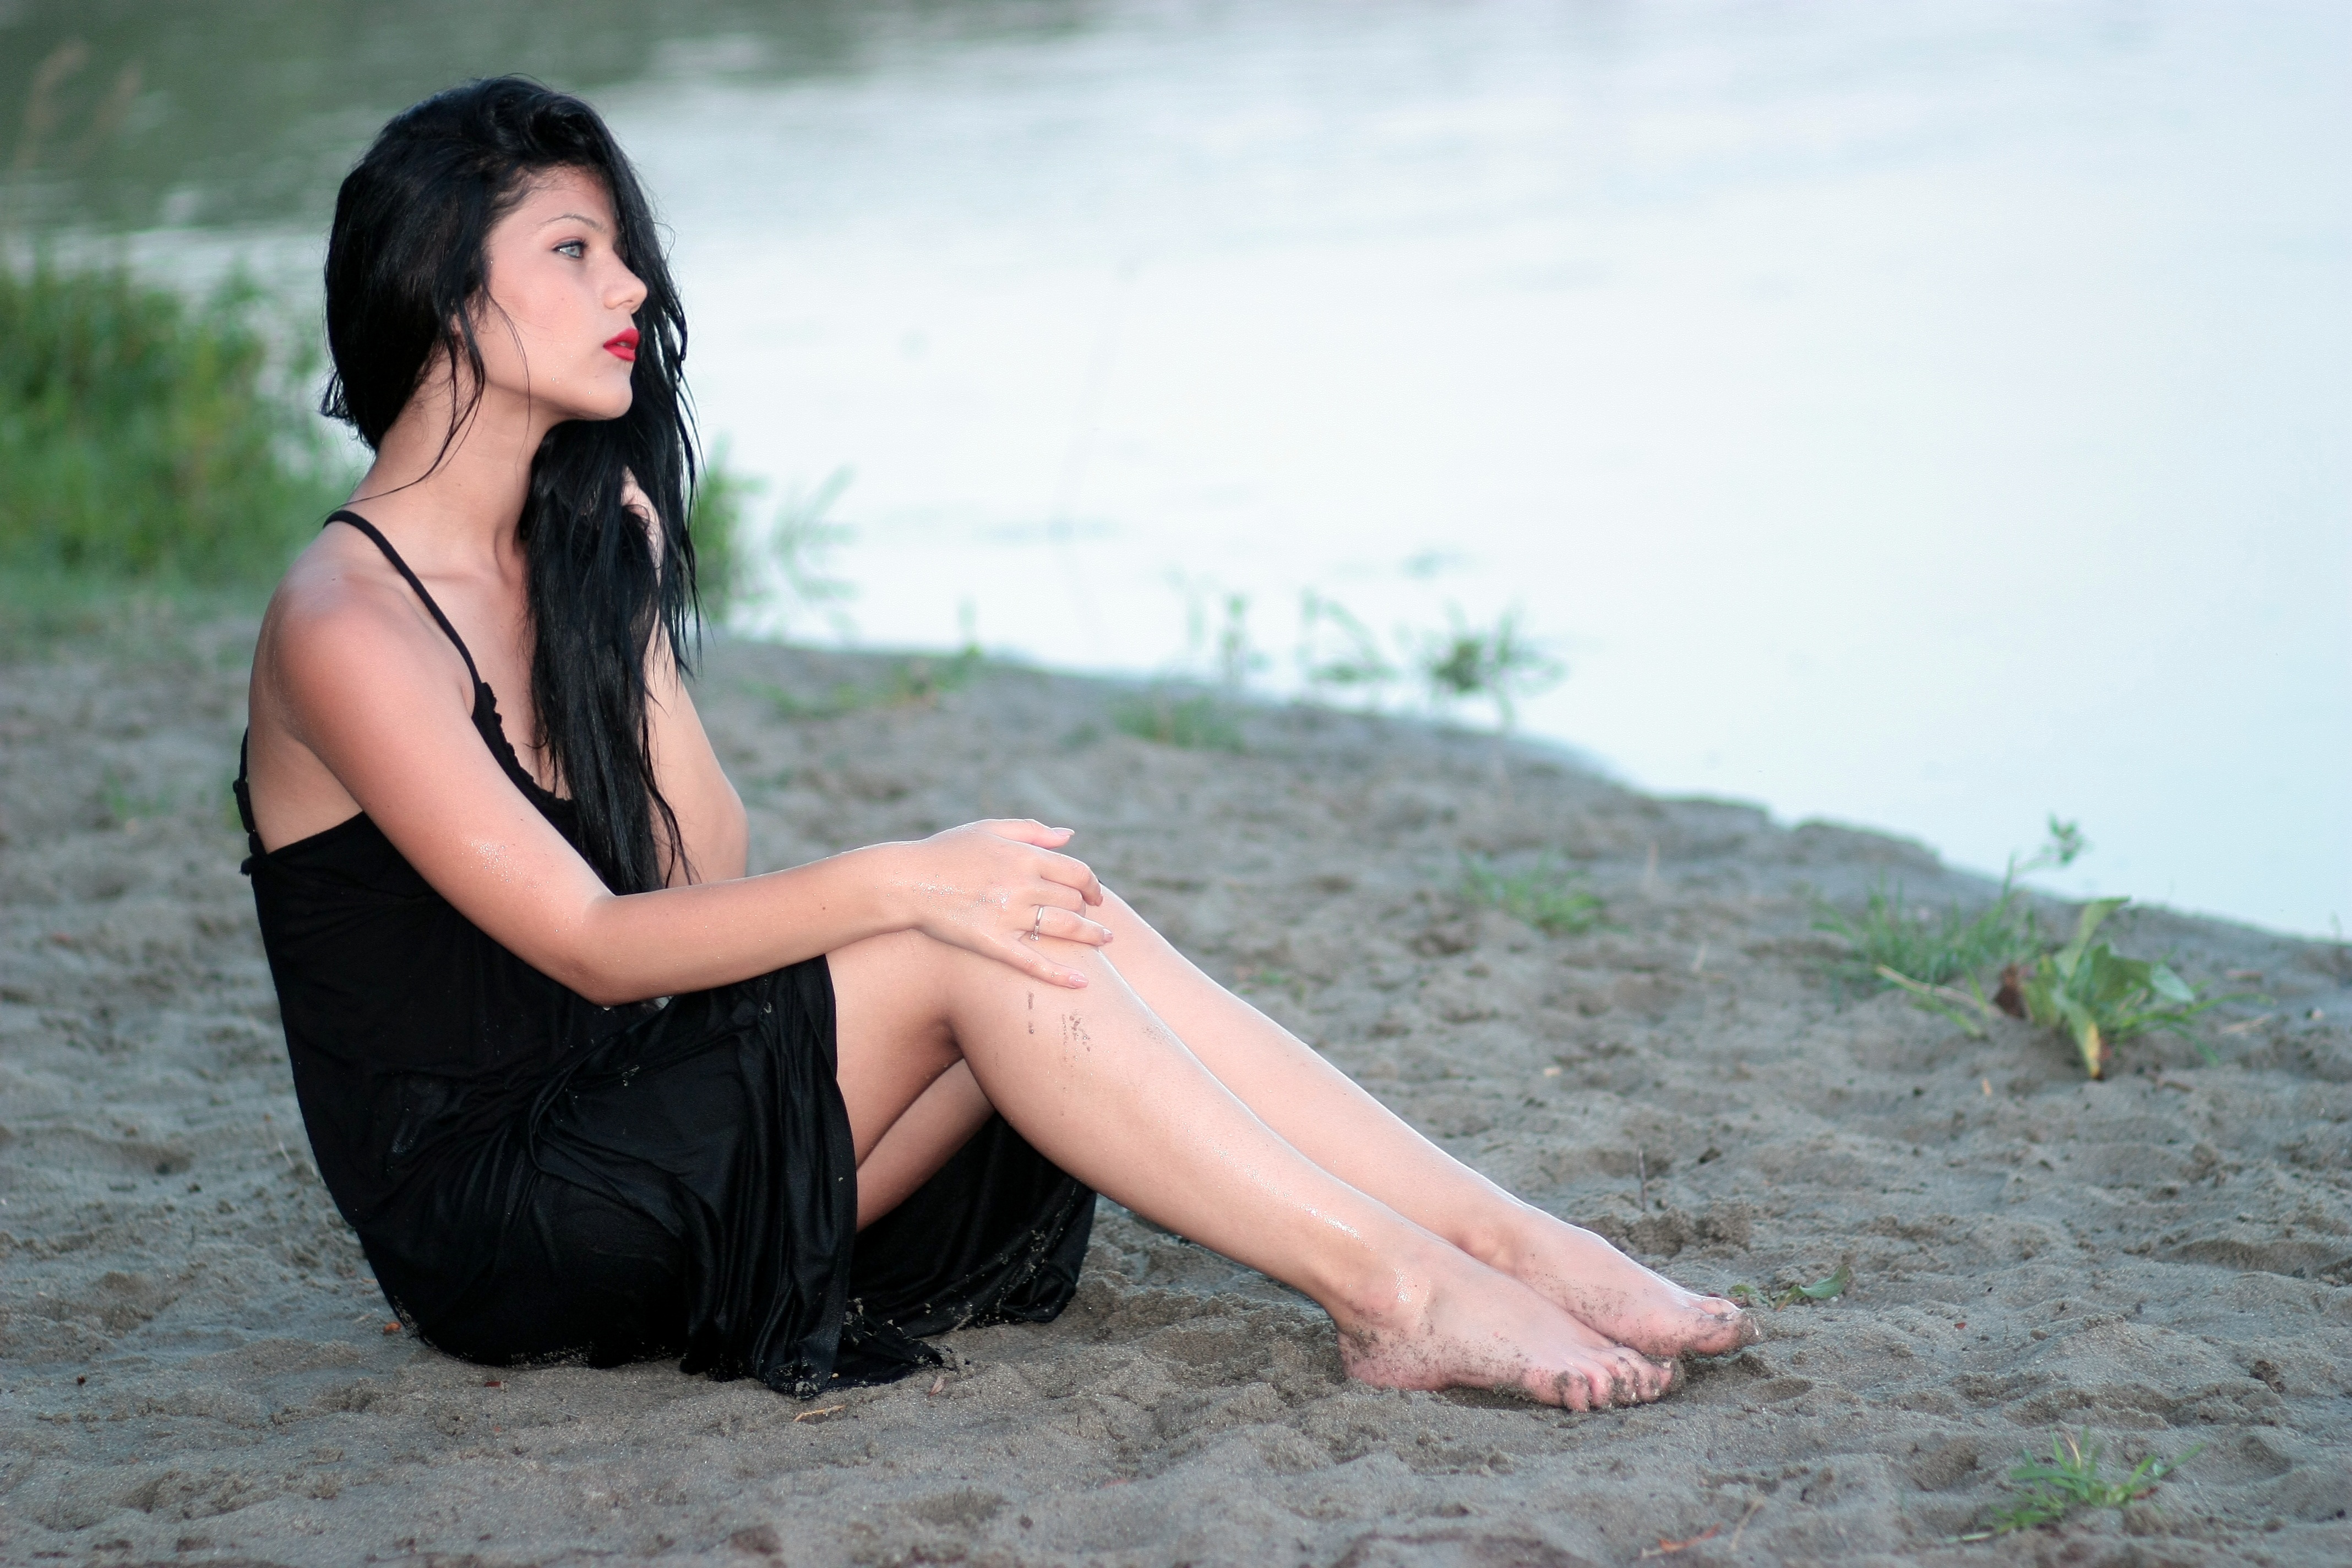
water, girl, hair, photography, trunk, wild, leg, model, sitting, fashion, hairstyle, long hair, human body, black hair, thigh, beauty, sensual, blue eyes, abdomen, photo shoot, portrait photography, human positions, art model, supermodel